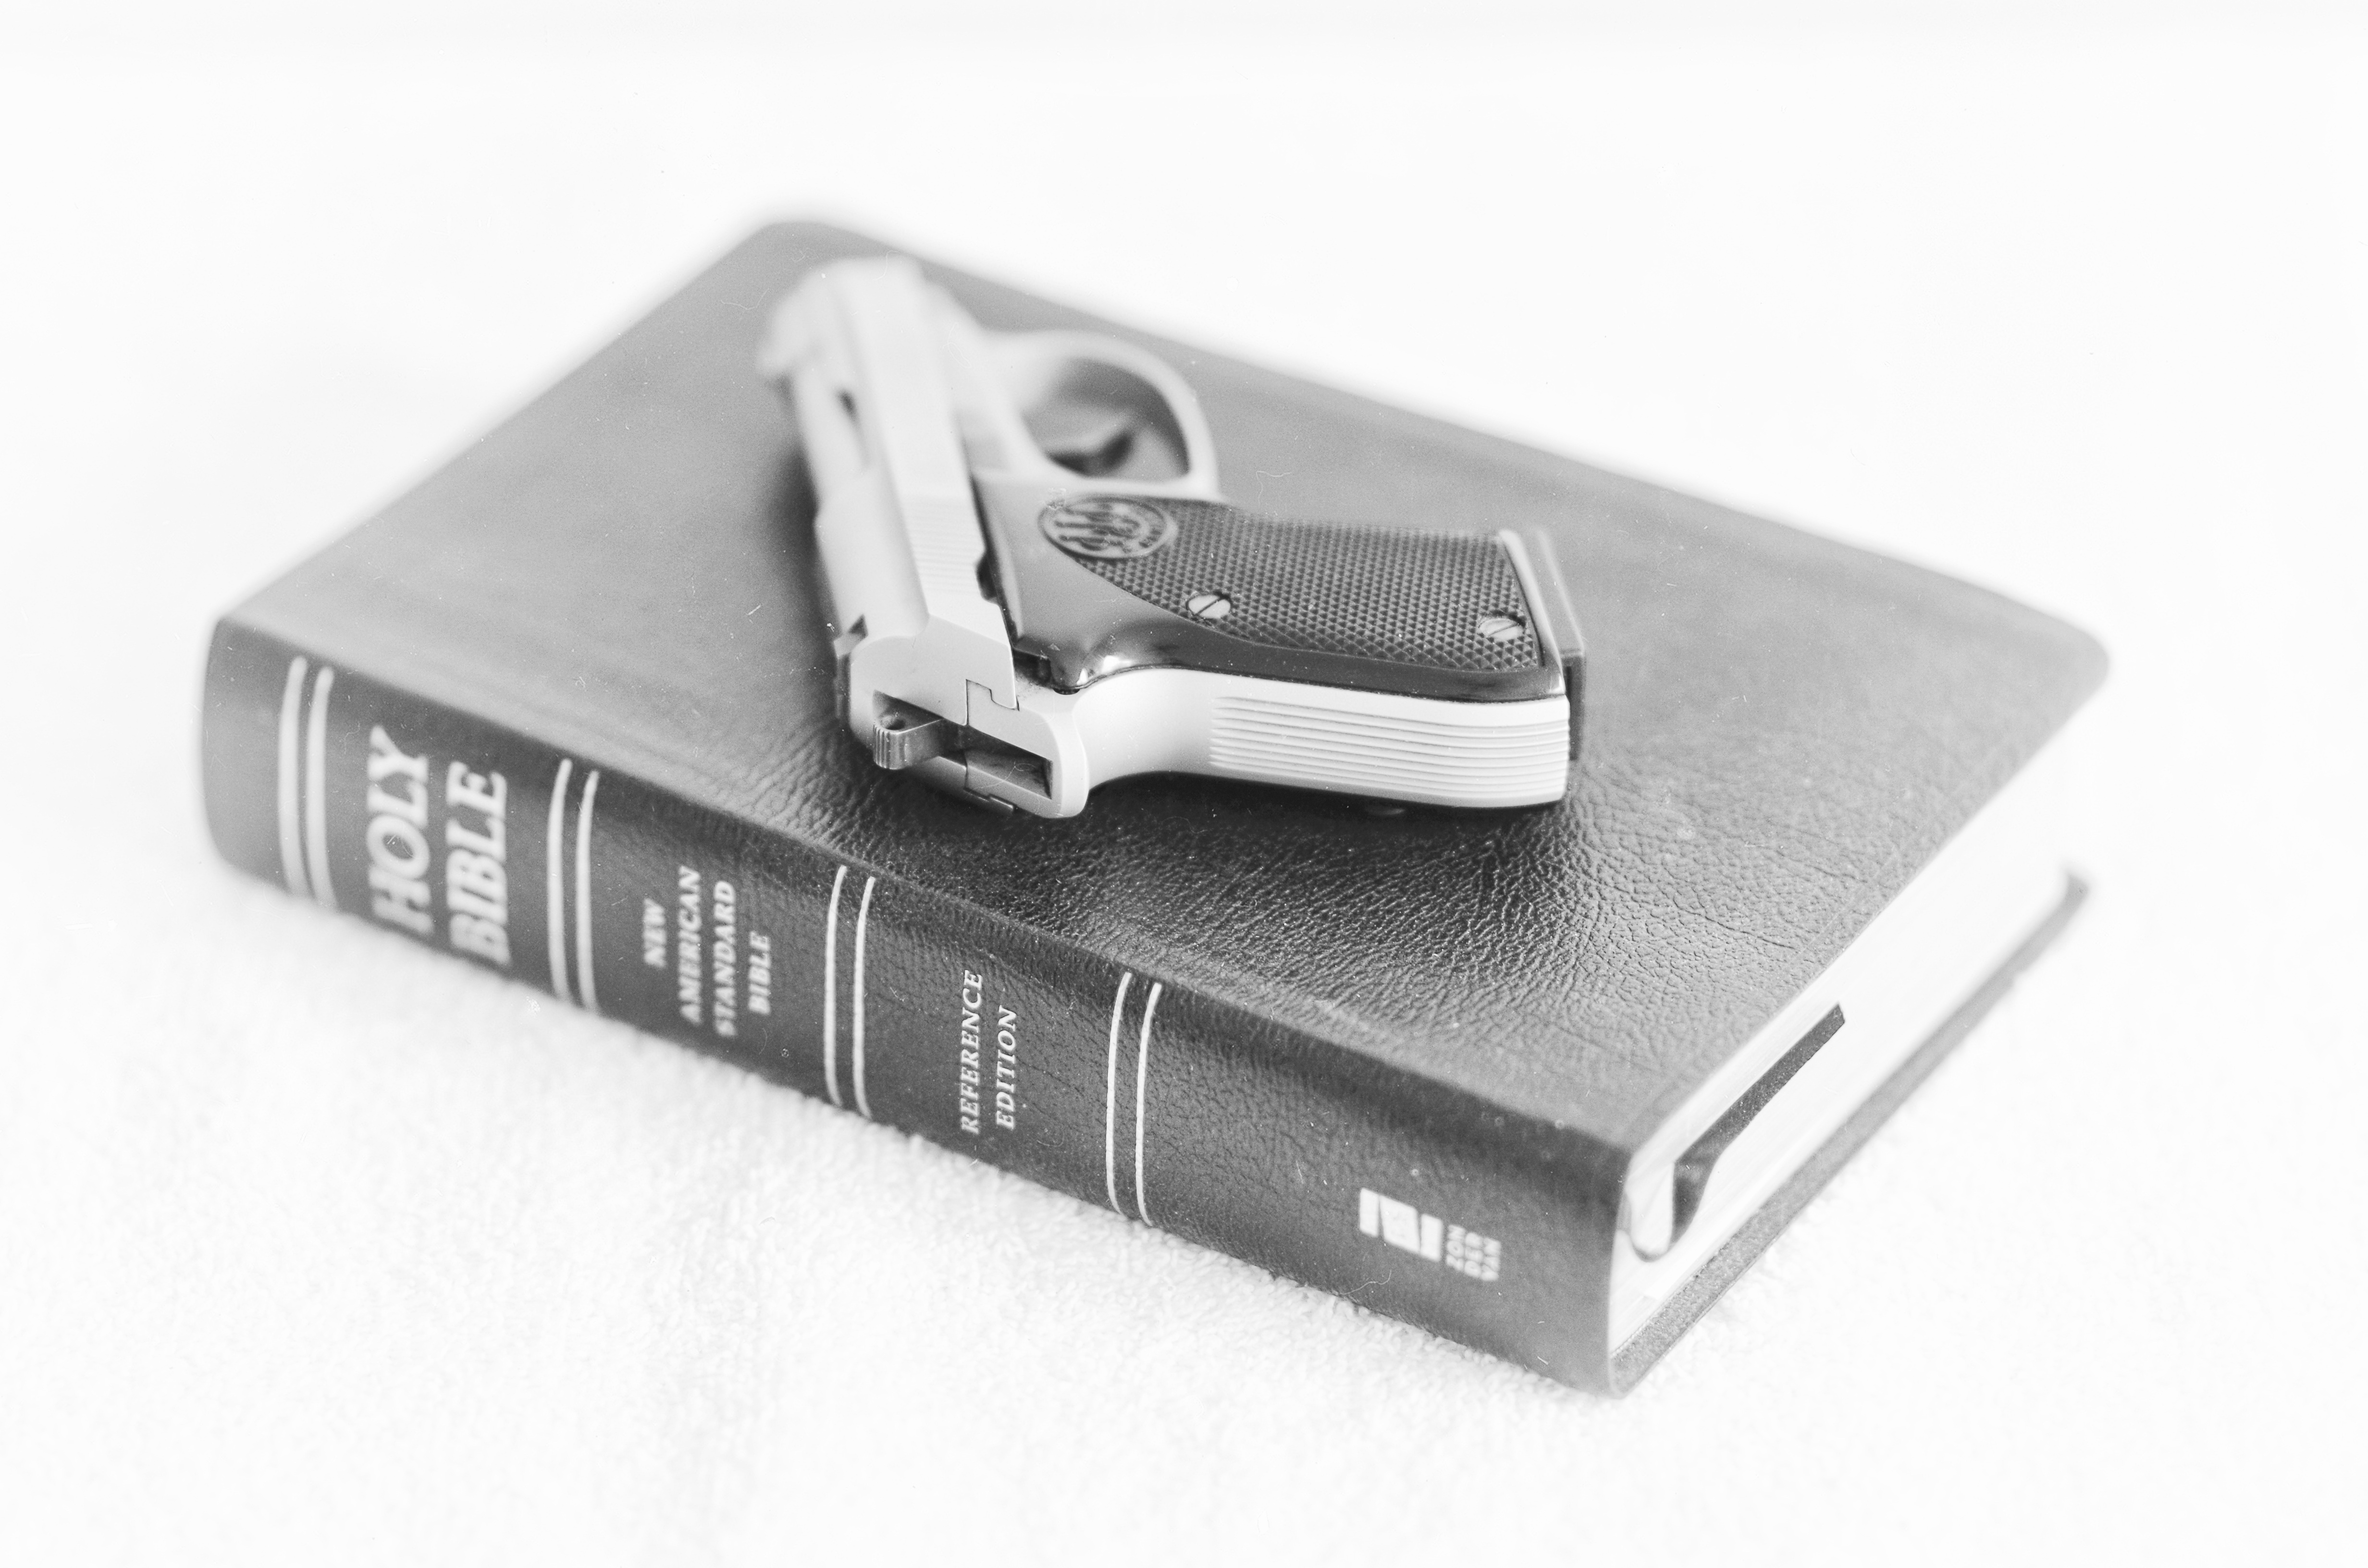
religion, bible, product, united states, electronics, books, gun, history, firearms, constitution, 2nd amendment, second amendment